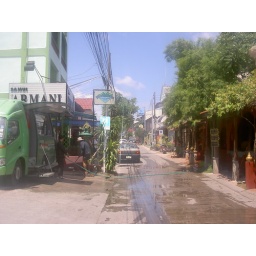
notice the cash point in the green van